Hypothetical partition of Belgium

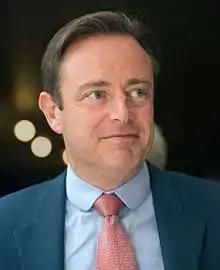
Bart De Wever (N-VA), the Flemish winner of 2010 Belgian federal elections, is separatist.

The 2007 federal election resulted in no political party or coalition gaining enough seats to form a working majority. The crisis continued for 196 days, leaving Belgium without a government with a popular mandate. While prime minister Guy Verhofstadt's lame duck ministry remained in power as caretaker, several leading politicians were nominated without success by the King to build a stable governmental coalition. Flemish politician Yves Leterme had been the prime candidate to lead the national government, but a political gaffe would prove to be his undoing. Asked to sing the Belgian national anthem in French at National Day celebrations, instead of the Brabançonne Leterme started to sing the "Marseillaise", France's anthem. Leterme's error drew condemnation from the different communities, aggravating distrust and separatist sentiments.